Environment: real
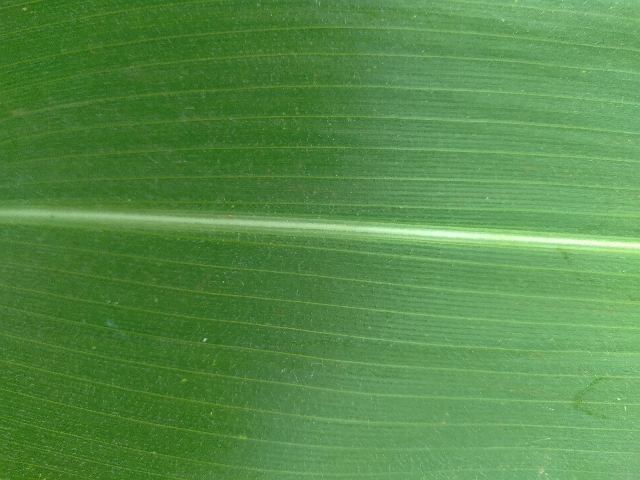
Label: healthy